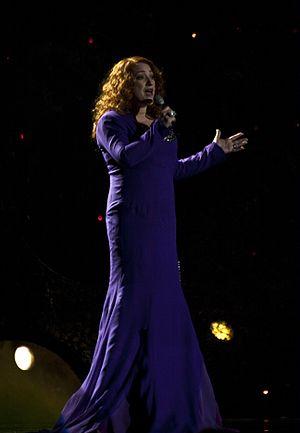
L’Irlande participe au Concours Eurovision de la chanson, depuis sa dixième édition, en 1965, et l’a remporté à sept reprises : en 1970, 1980, 1987, 1992, 1993, 1994 et 1996. Le pays détient toujours le record du plus grand nombre de victoires au concours.